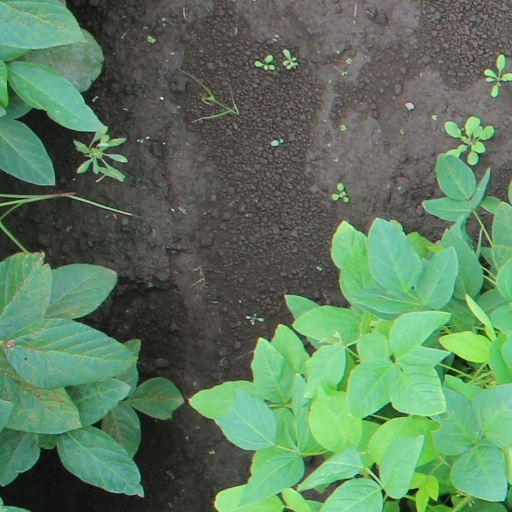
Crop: soybean